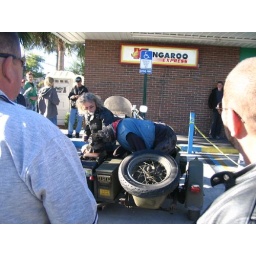
dog in side car